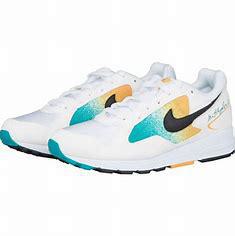
Brand: Nike
Model: Air Skylon Ii